Ferroplasmaceae

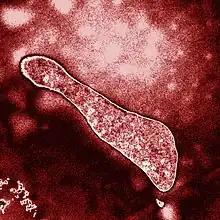
"Ferroplasma acidiphilum"

Ferroplasmaceae is a family of archaeans in the order Thermoplasmatales.